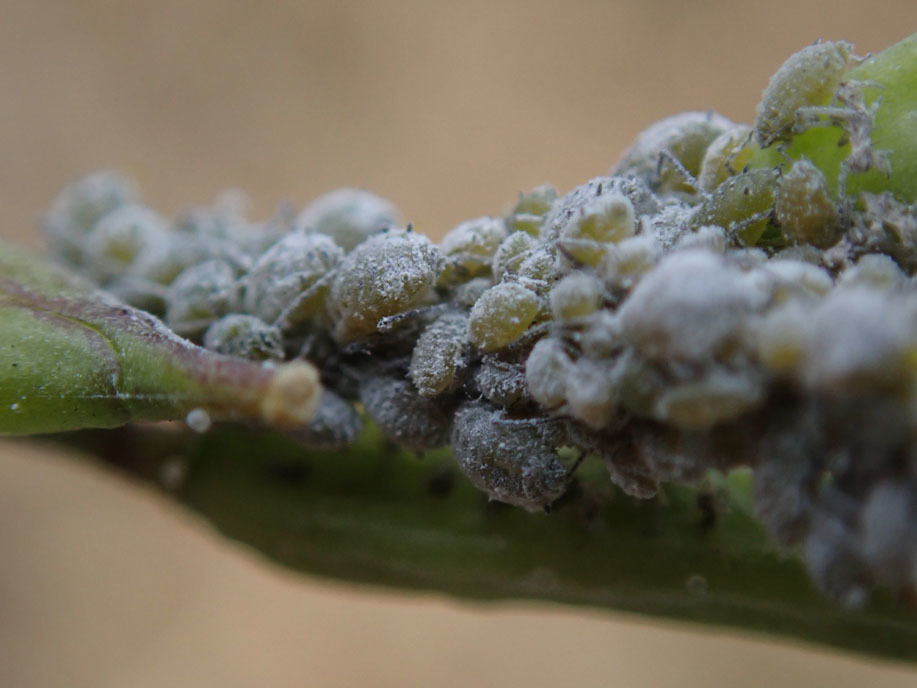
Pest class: cabbage_aphid